Enemy Ace

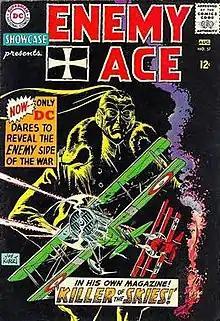
Cover to "Showcase" #57 (July/August 1965) featuring The Enemy Ace (art by Joe Kubert).

Enemy Ace is a DC Comics property about the adventures of a skilled but troubled German anti-hero and flying ace in World War I and World War II, Hans von Hammer, known to the world as "The Hammer of Hell". Debuting in 1965, the comic was written by Robert Kanigher and drawn by Joe Kubert and the character has been revived several times since by other writers and artists.